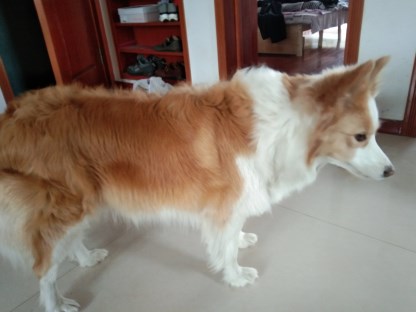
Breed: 2594-n000109-Border_collie